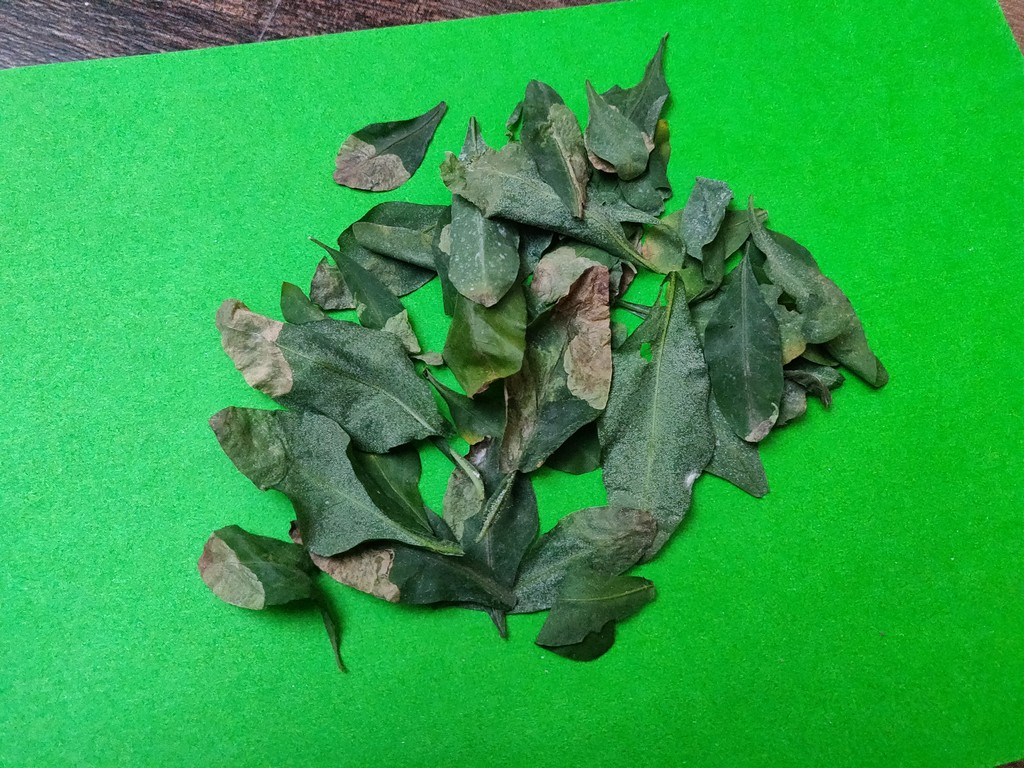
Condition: Unhealthy
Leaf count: multiple
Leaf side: unknown